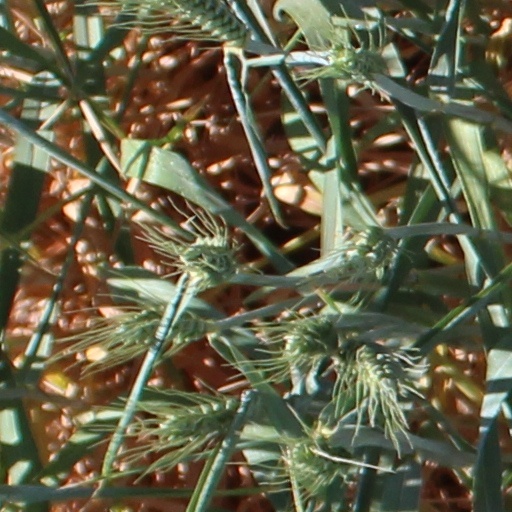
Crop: wheat